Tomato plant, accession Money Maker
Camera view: tilt-top (135 deg); turntable rotation: 270 degrees
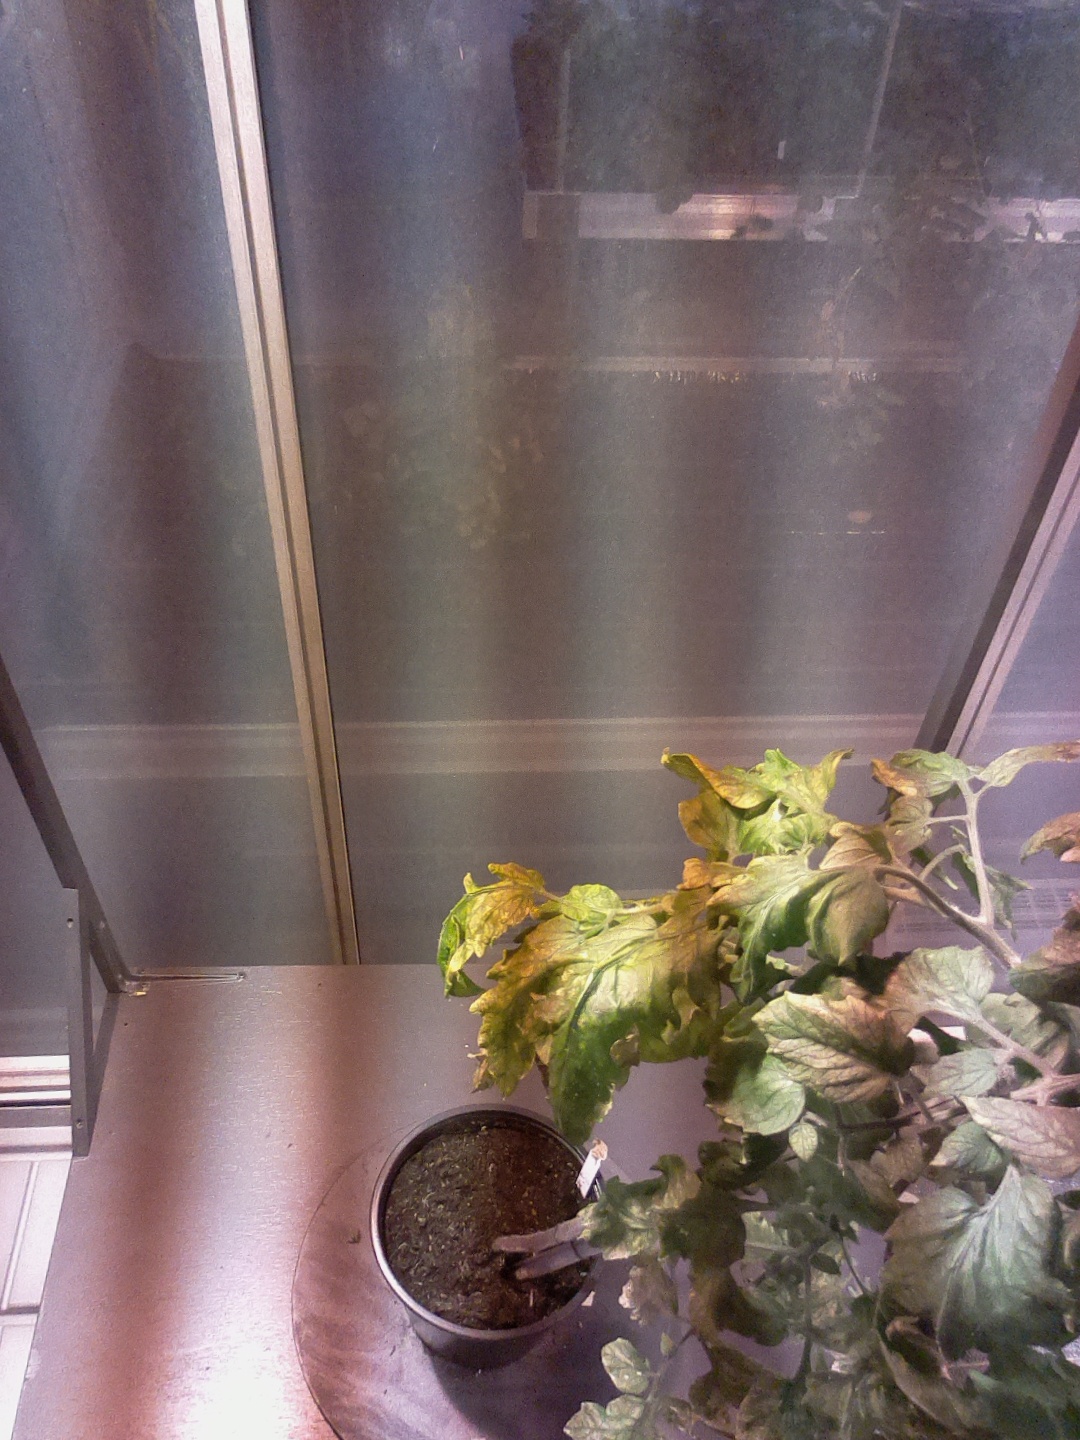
BBCH growth stage 76: 60%-70% of final fruit size